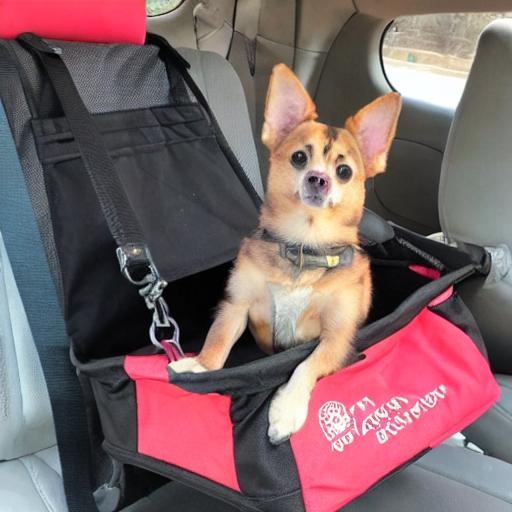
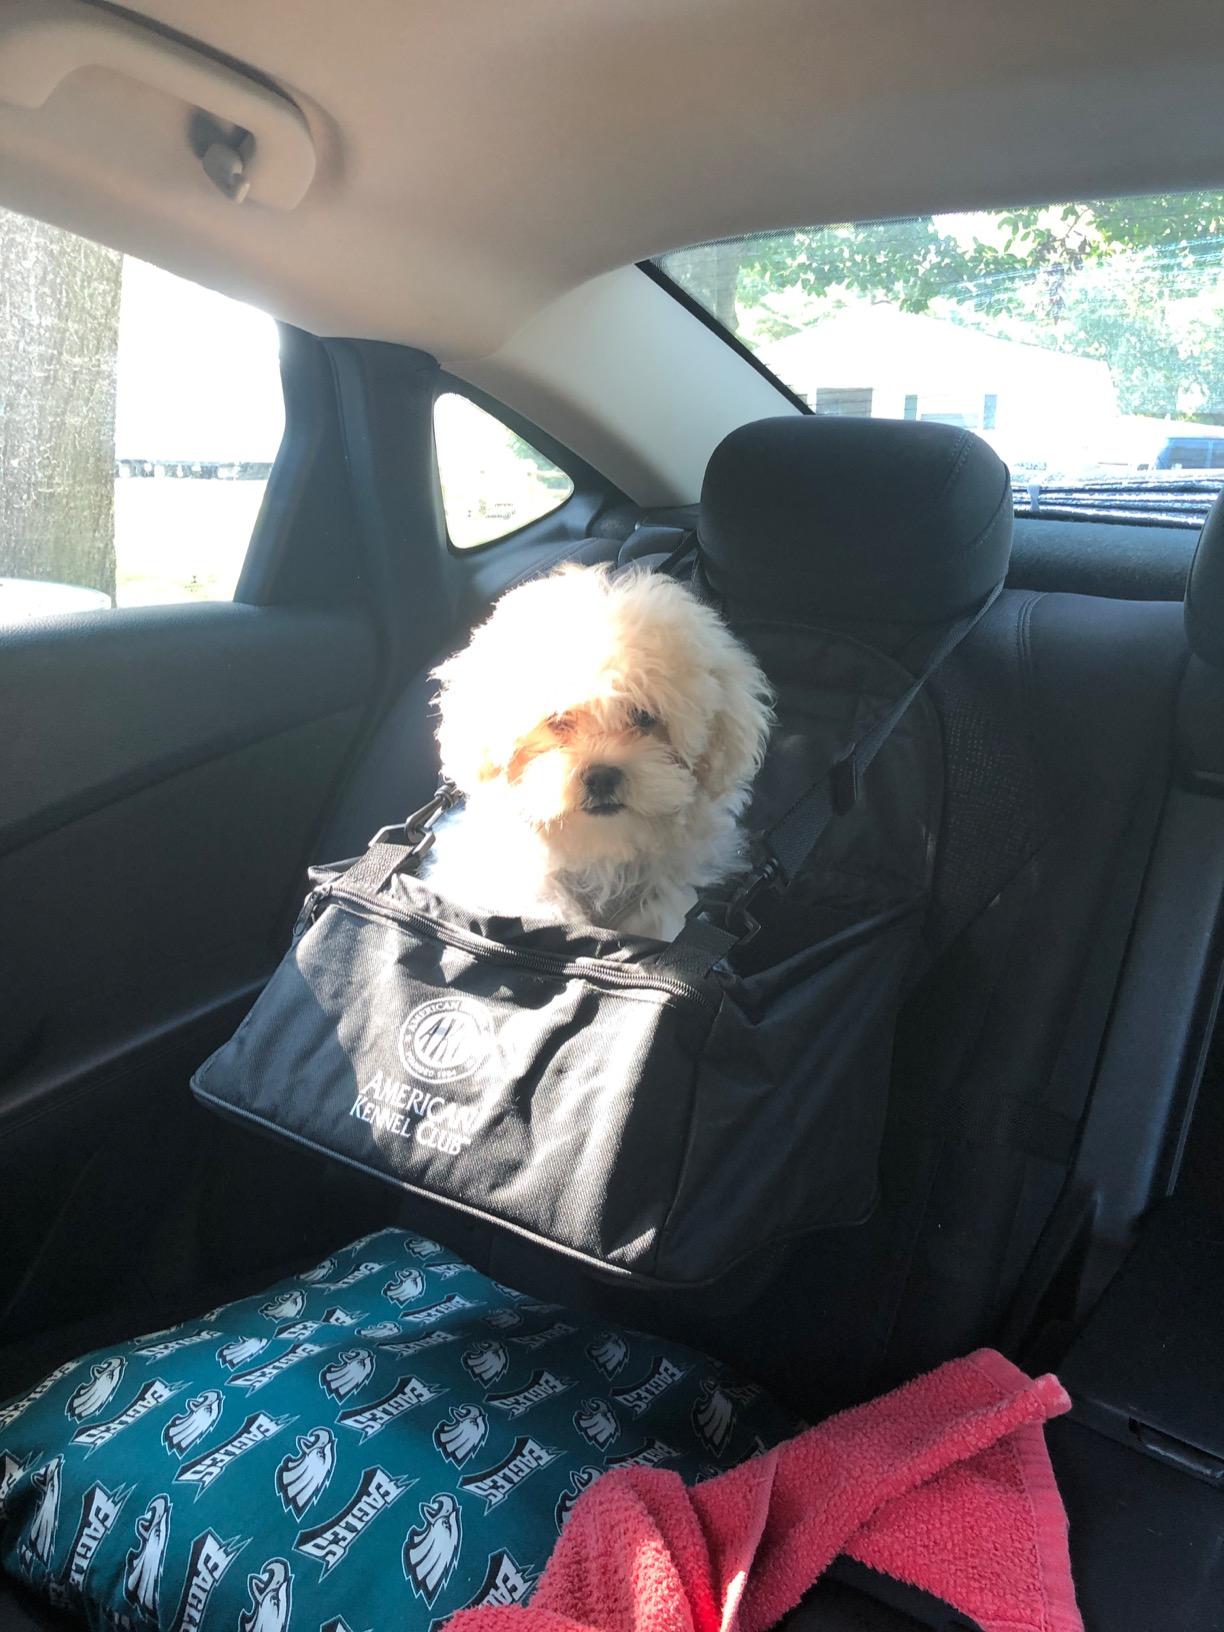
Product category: items_kennel
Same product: no